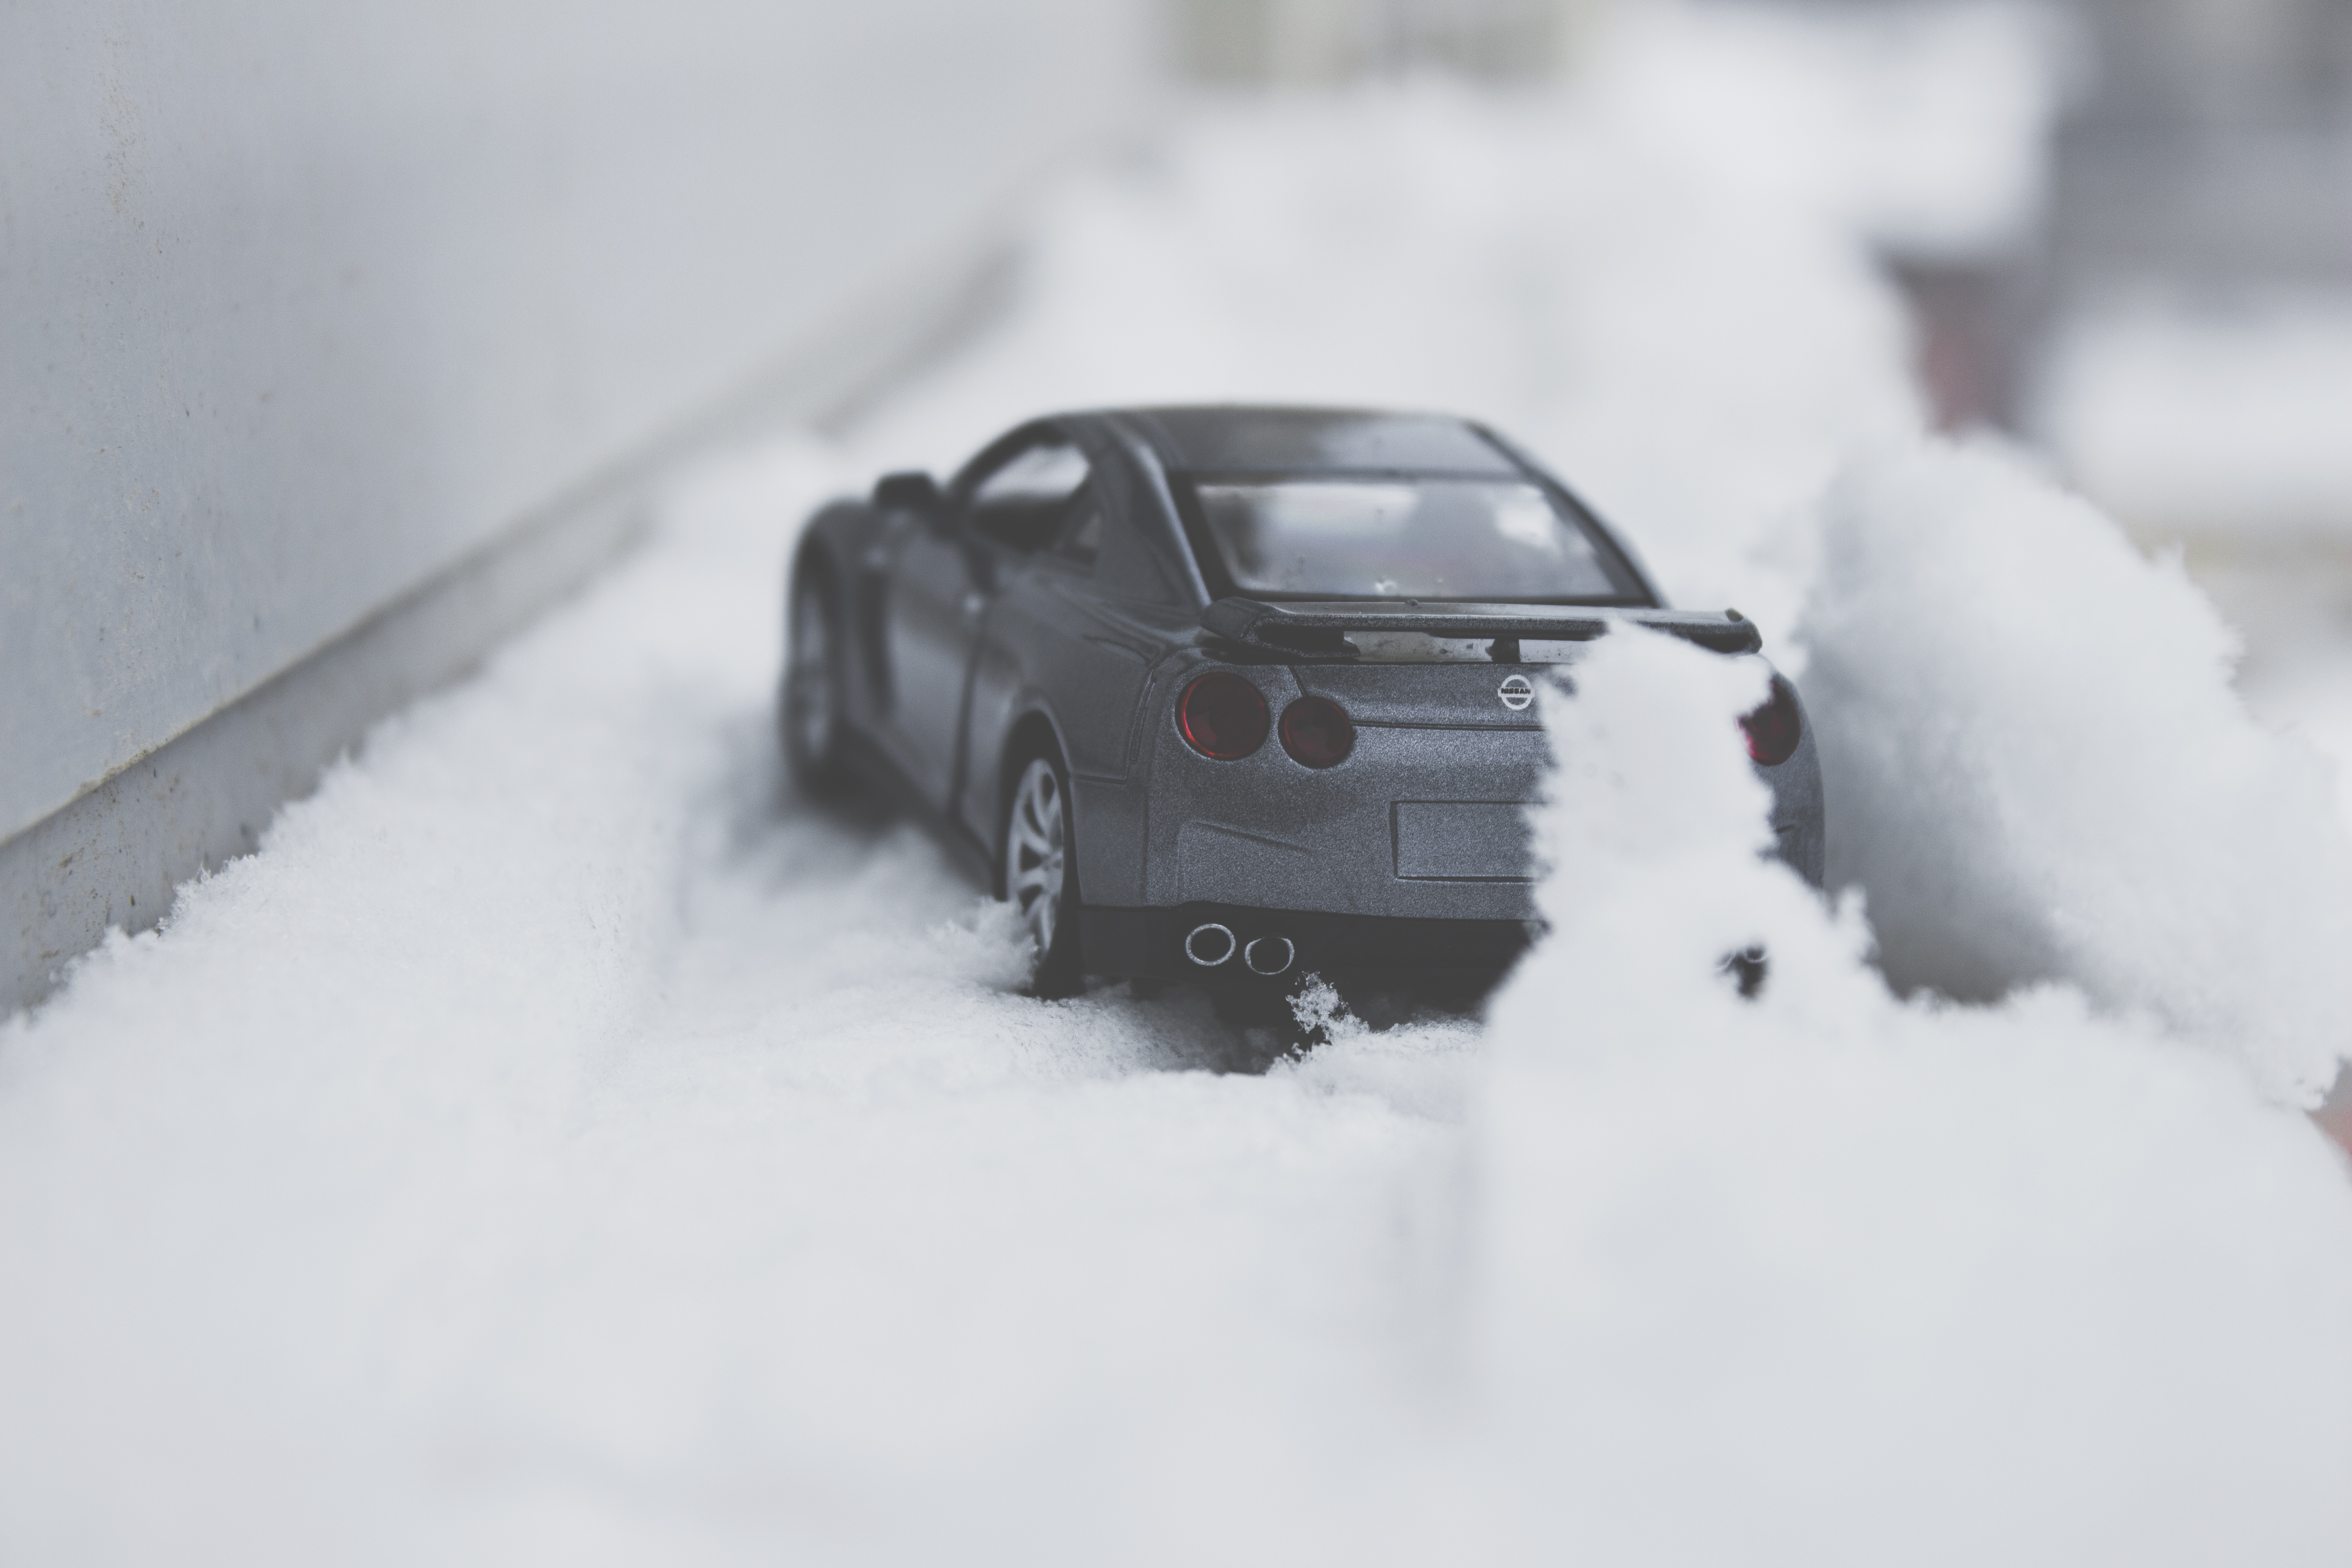
snow, cold, winter, blur, black and white, road, skyline, car, automobile, frost, ice, vehicle, action, weather, frozen, toy, season, automotive, sports car, outdoors, supercar, blizzard, freezing, toy car, automobile make, luxury vehicle, winter storm, transportation system